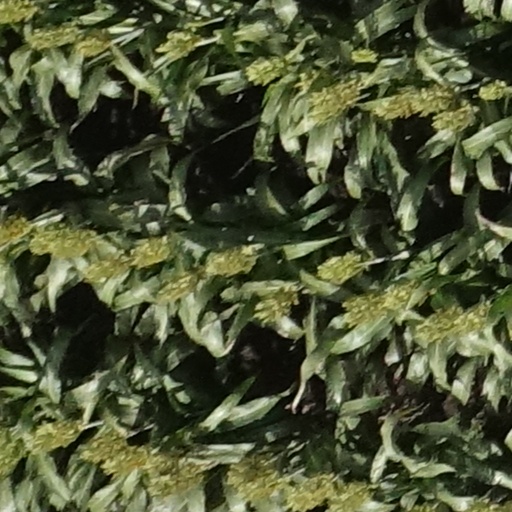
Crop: sorghum